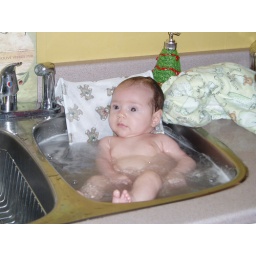
Lounging in the kitchen sink